Rauno Esa Nieminen

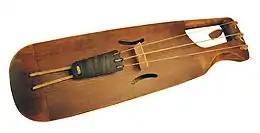
Bowed Lyre

Rauno Esa Nieminen (born June 6, 1955) is a doctor of music 2008, a master of musical instrument building 2006, designer (University of Applied Sciences) 2001, teacher of Arts and Crafts 1991, writer, artist, researcher and musician.